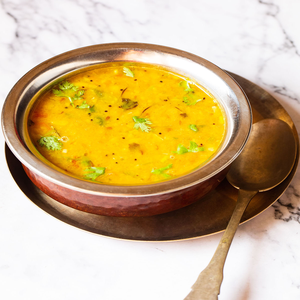
Dish: dal